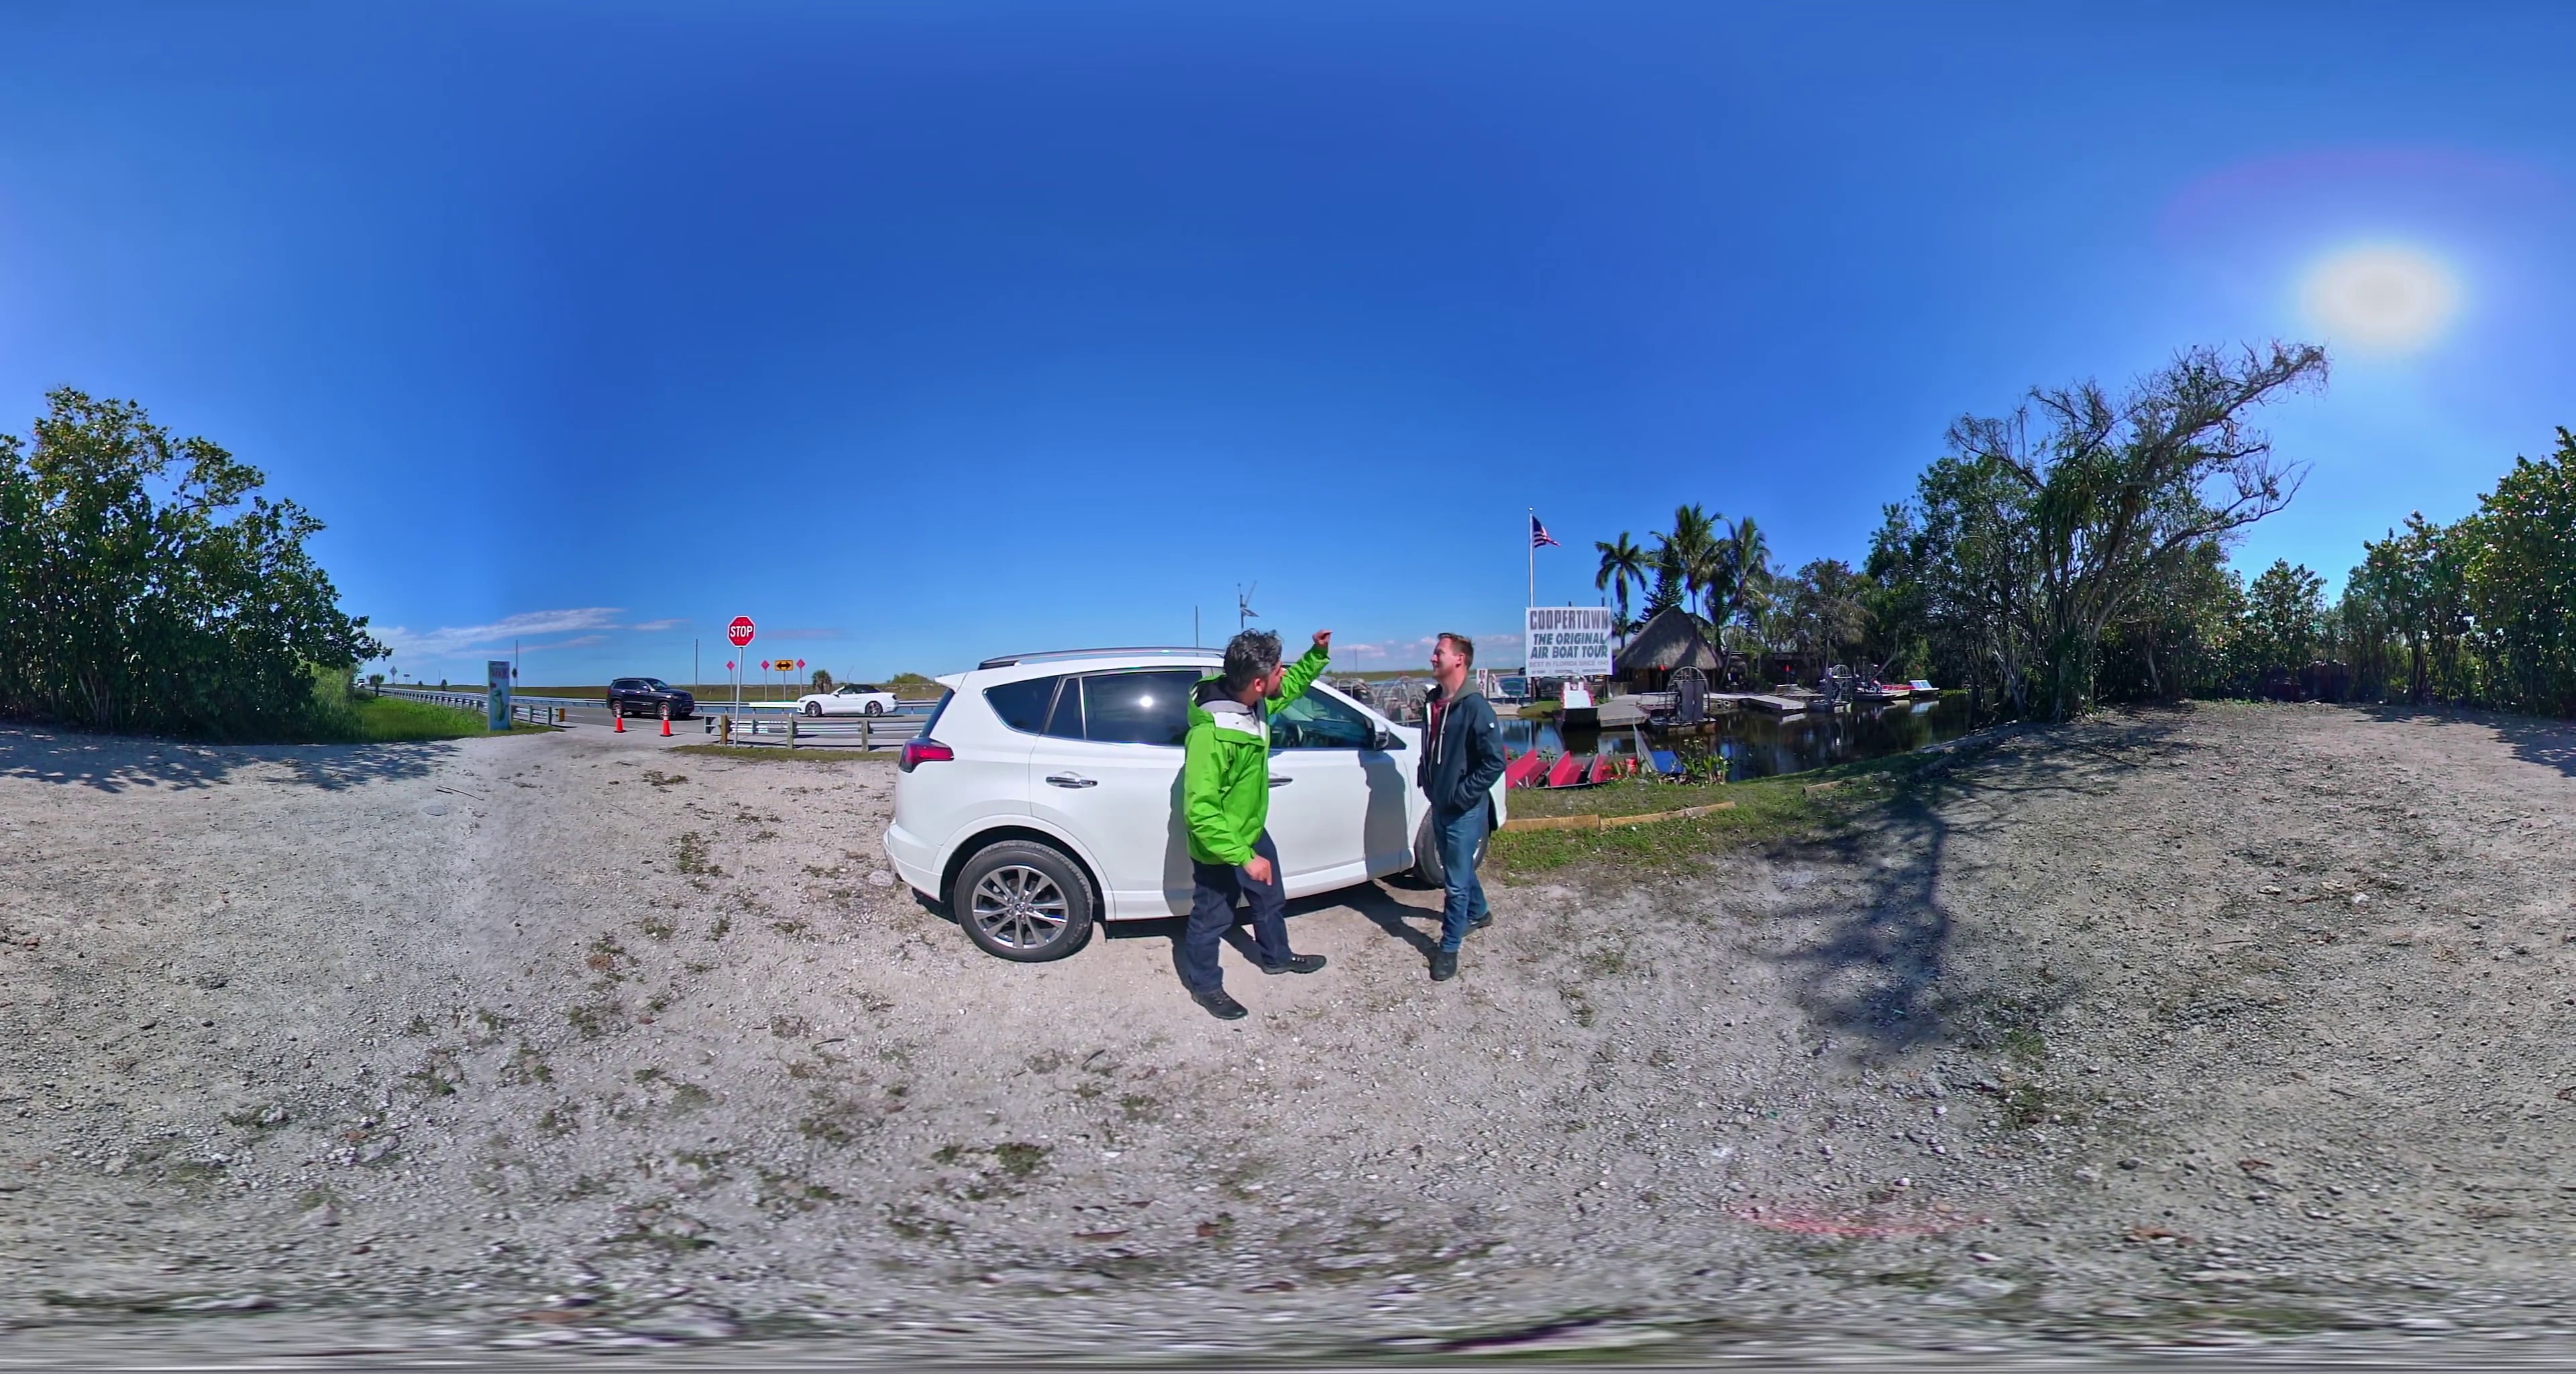
Referred object: The white car in front of the black car

Referred object: the white SUV